Oceanic dolphin

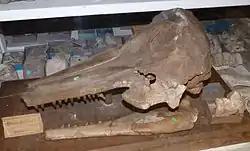
"Etruridelphis giulii" skull in Bologna

Delphinids, especially bottlenose dolphins, are able to hybridize with a wide variety of other delphinid species; wholphins are just one of many possible hybrids.